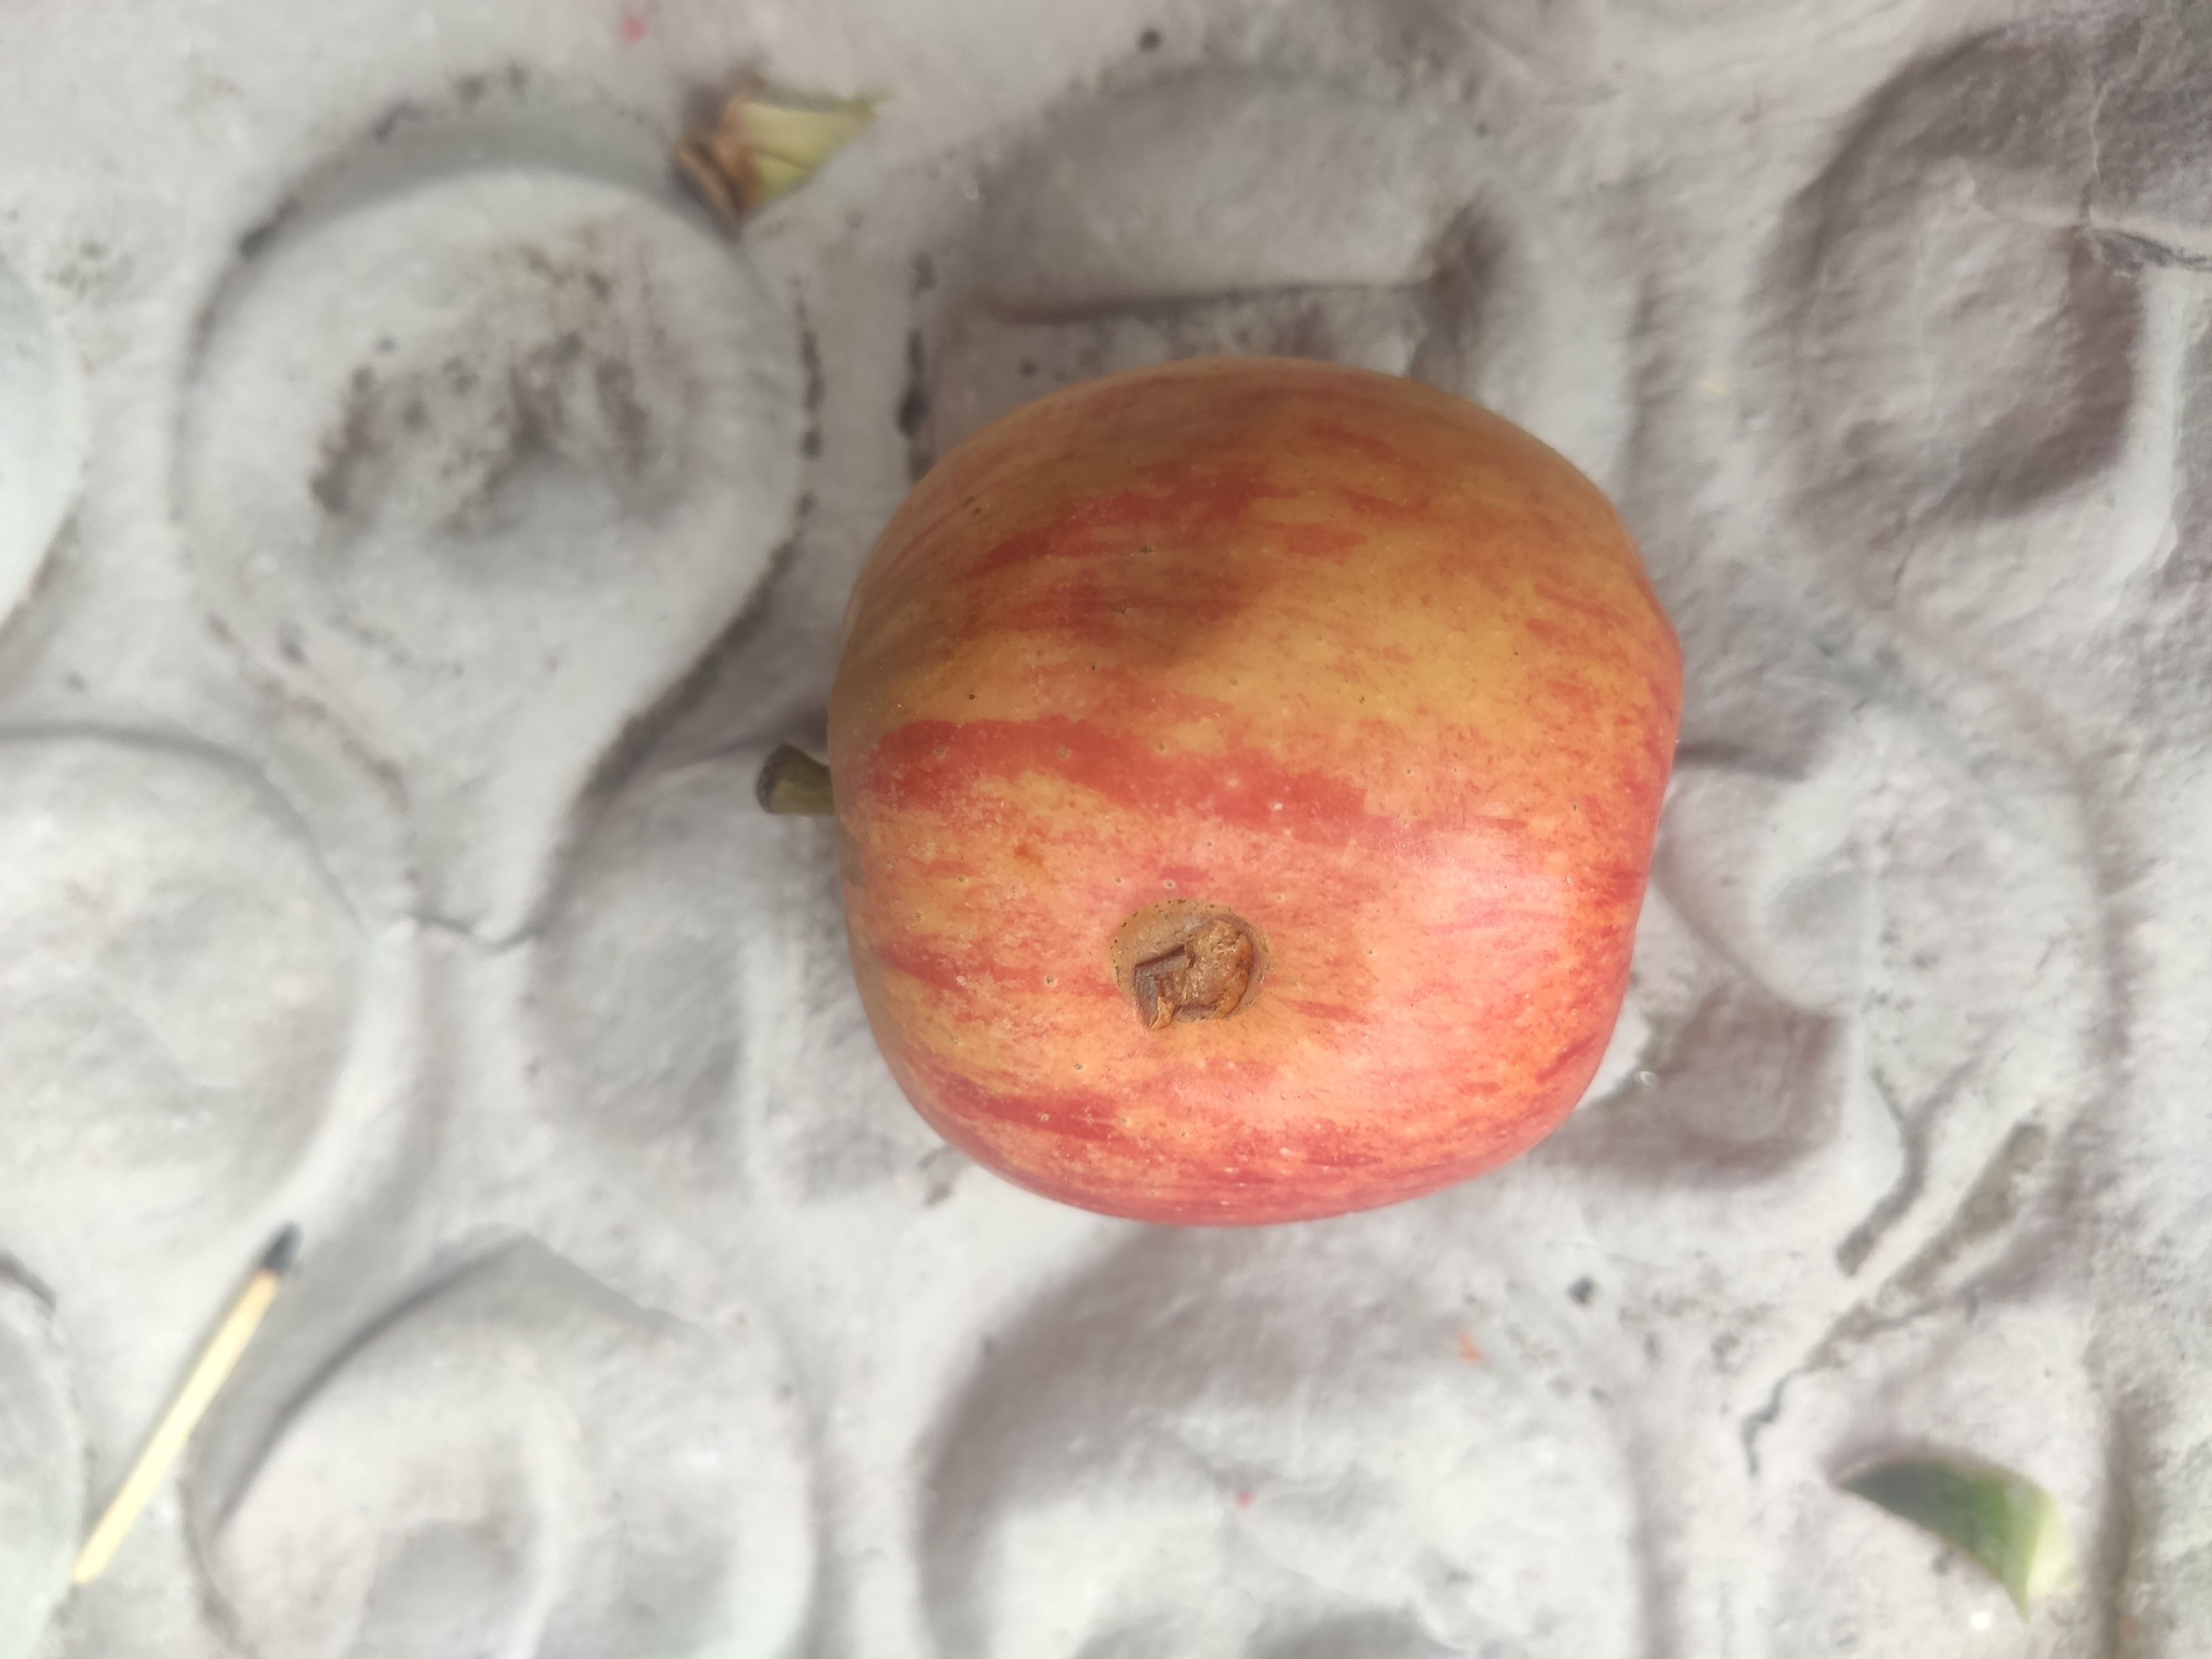
Fruit: apple
Grade: 2nd-grade